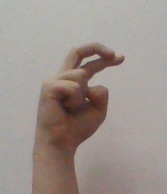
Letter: zay